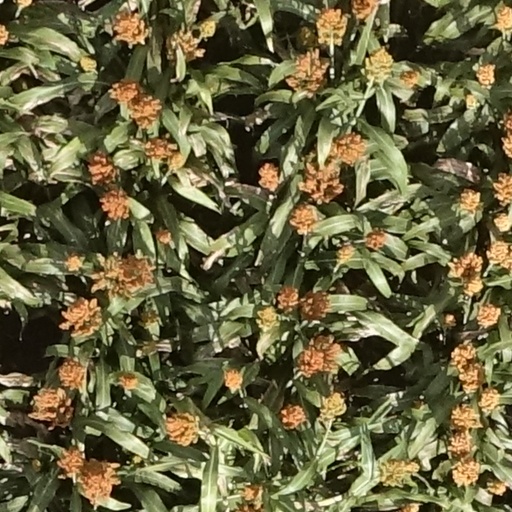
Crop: sorghum